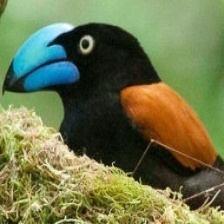
Species: HELMET VANGA
Scientific name: EURYCEROS PREVOSTII